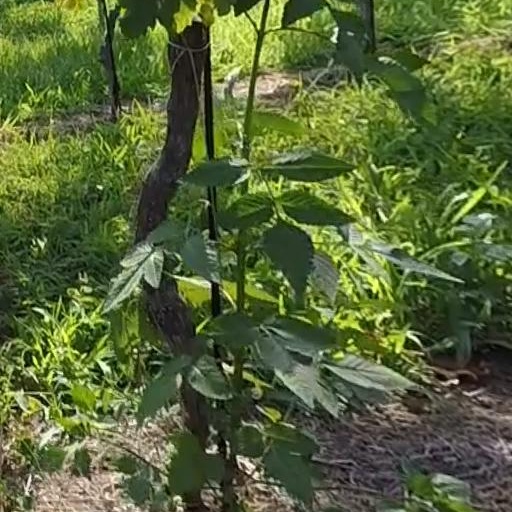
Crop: grape